Ange Postecoglou

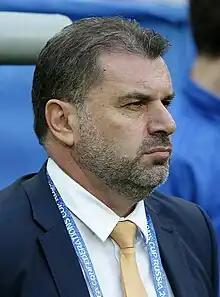
Postecoglou managing Australia in 2017

Angelos "Ange" Postecoglou (born 27 August 1965) is a soccer manager and former player who was most recently manager of club Tottenham Hotspur.